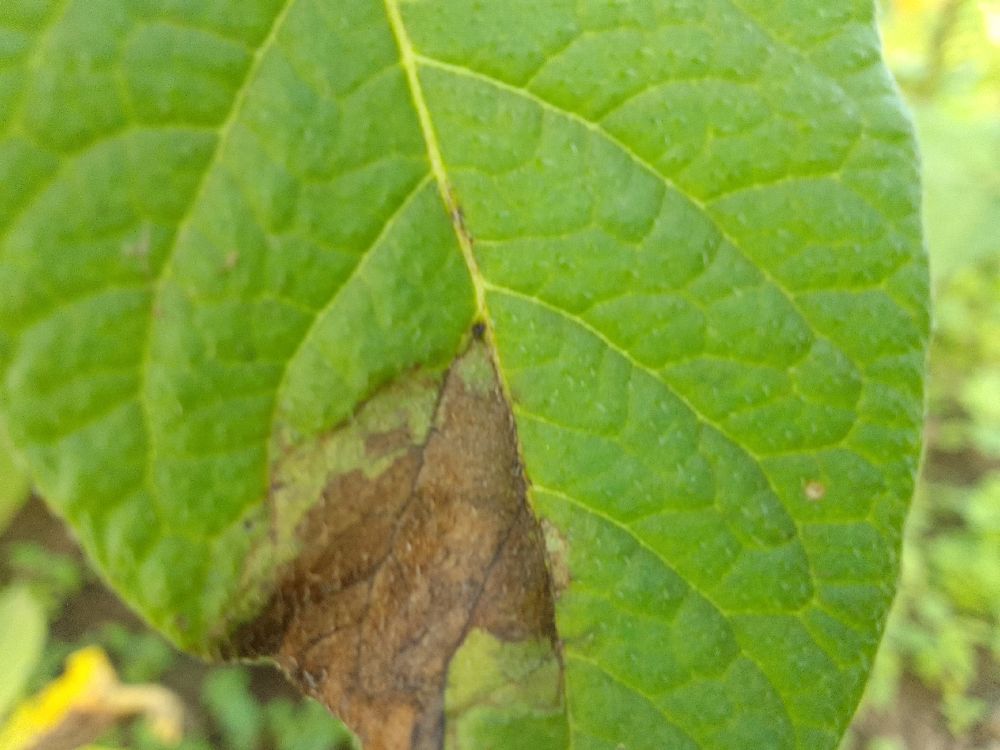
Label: Late blight